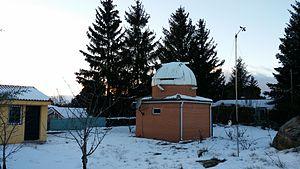
L'Observatoire de La Cañada est un observatoire astronomique amateur situé à Ávila, en Espagne. Il s'agit d'un établissement privé qui appartient à Juan Lacruz, sa principale activité consiste à suivre les objets géocroiseurs, astéroïdes ou comètes.